University of Belgrade Faculty of Medicine

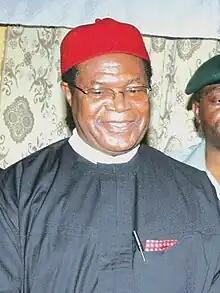
Okwesilieze Nwodo, Nigerian Governor of Enugu State, graduated from the Belgrade Medical School in 1984.

This school was established in 1920, when the first lecture was held by the anatomy professor Niko Miljanić. Since then, over 30000 have students graduated from this institution, including circa 850 international students. The studies last 12 semesters and are organized within the integral curriculum (no departments and study groups). The training is conducted at the faculty's institutes (basic subjects) and teaching bases of the faculty (clinical subjects).